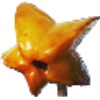
Label: Carambula 1